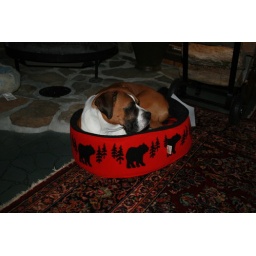
curled up in the smallest ball in the smallest bed known to man